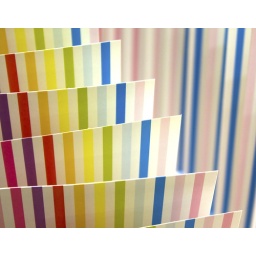
Closeups of pages from &amp;quot;How many - Spectacular paper sculptures&amp;quot; by Ron van der Meer.